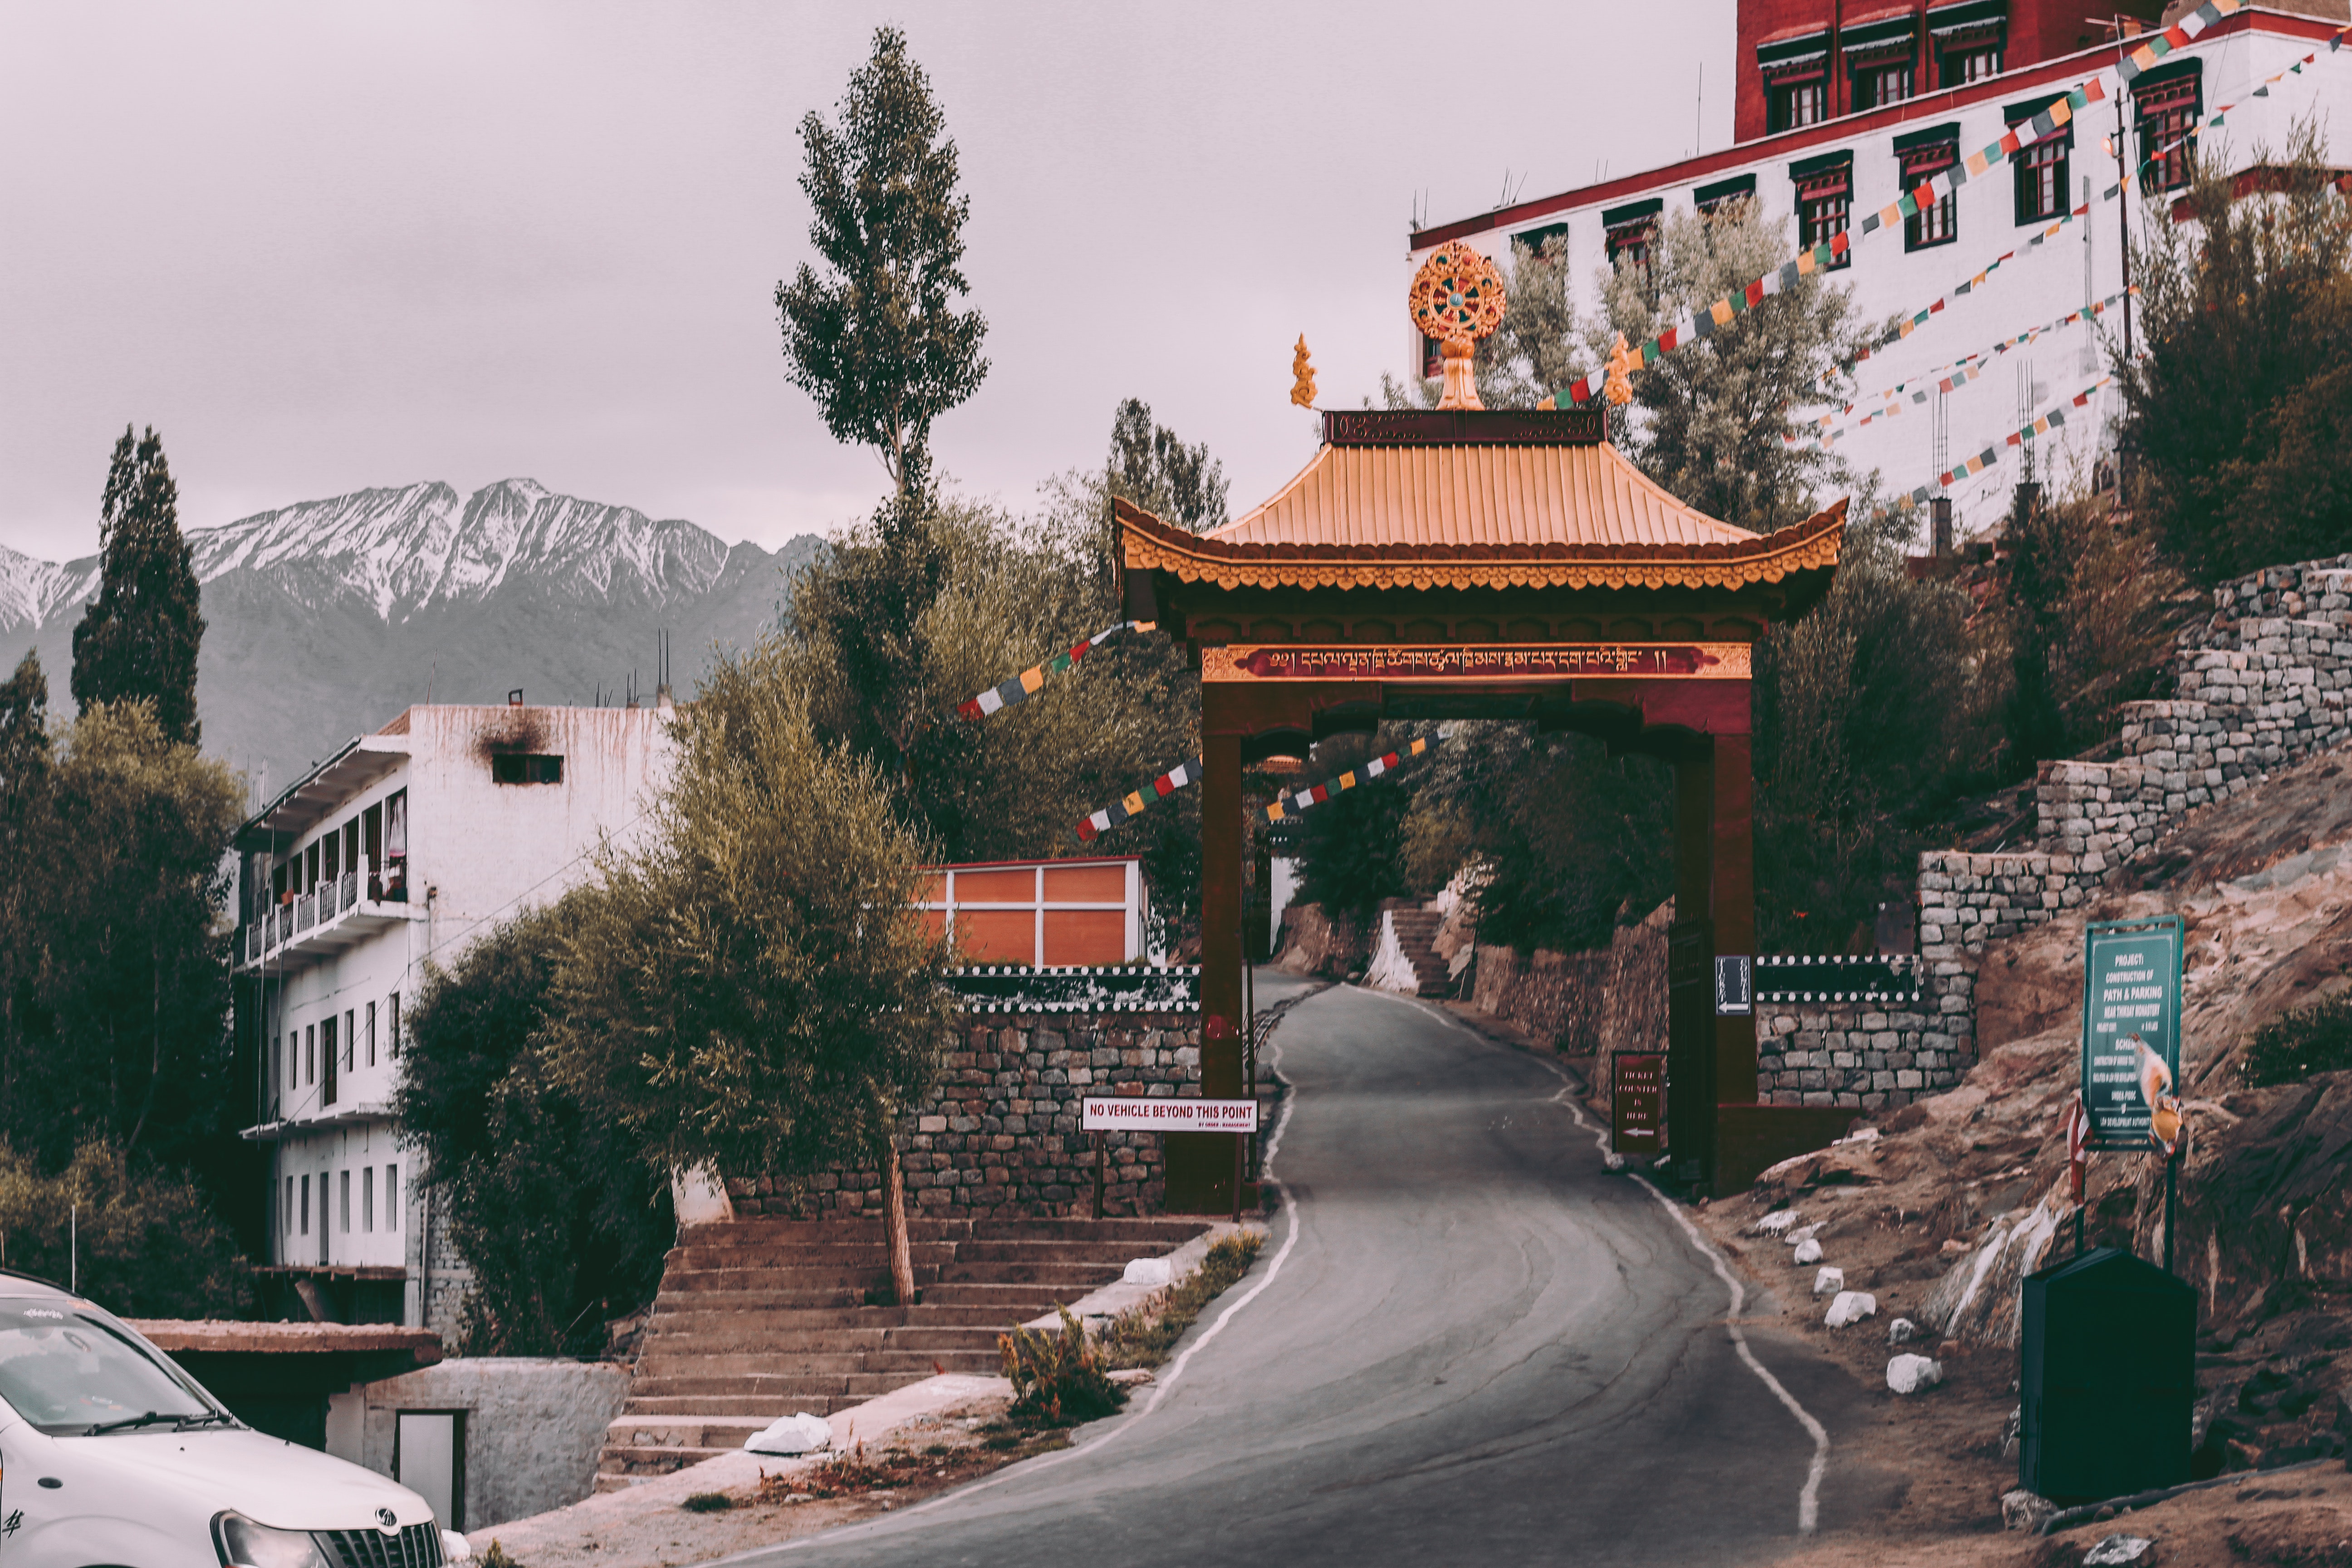
town, architecture, building, tree, tourism, house, street, winter, road, city, vehicle, vacation, plant, car, hill station, mountain, home, historic site, travel, residential area, facade, village